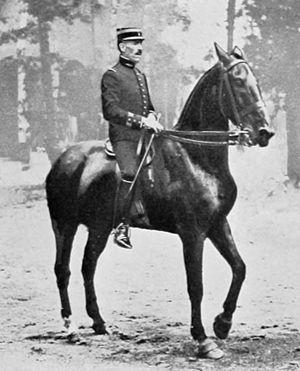
Le Pays Bigouden, anciennement Cap Caval, est une aire culturelle du sud-ouest du département français du Finistère, en région Bretagne.
Jacques Cariou, parfois prénommé Jean par erreur, né le 23 septembre 1870 à Peumerit et mort le 7 octobre 1931 à Toulon, est un cavalier français, triple médaillé aux Jeux olympiques de 1912, à Stockholm.